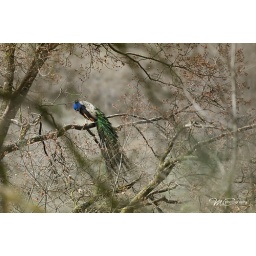
Just a simple beautiful bird, standing on the trees along the road over the French Gulch